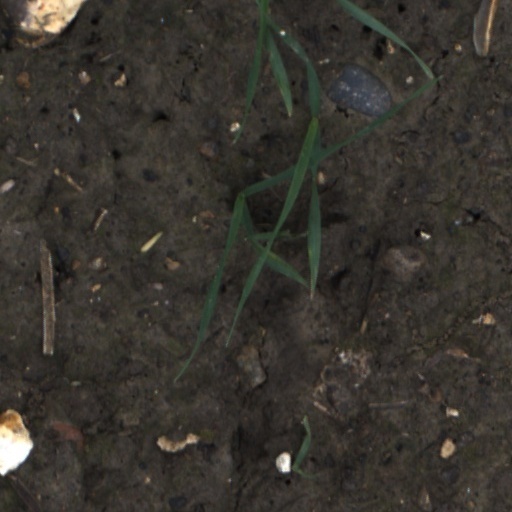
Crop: wheat